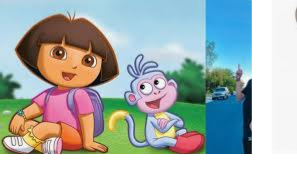
Portrait style: Cartoon Portrait